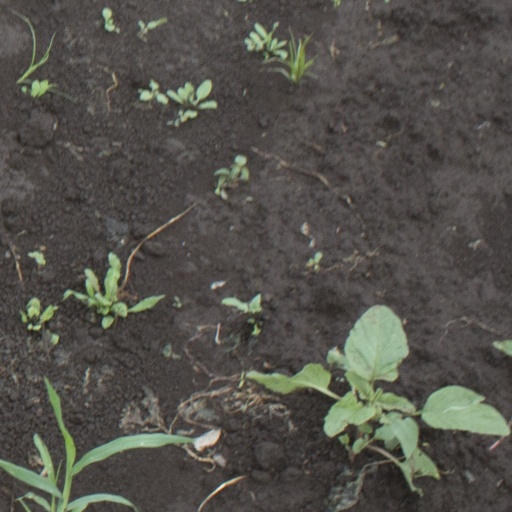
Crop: soybean